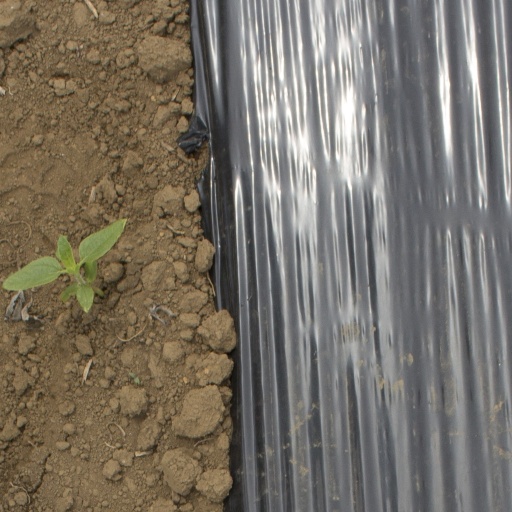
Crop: Jerusalem artichoke